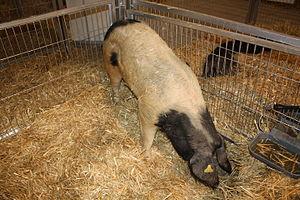
Le porc celte, est une race de porc typique du nord-ouest de la péninsule Ibérique.